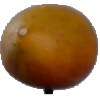
Label: Cucumber Ripe 2